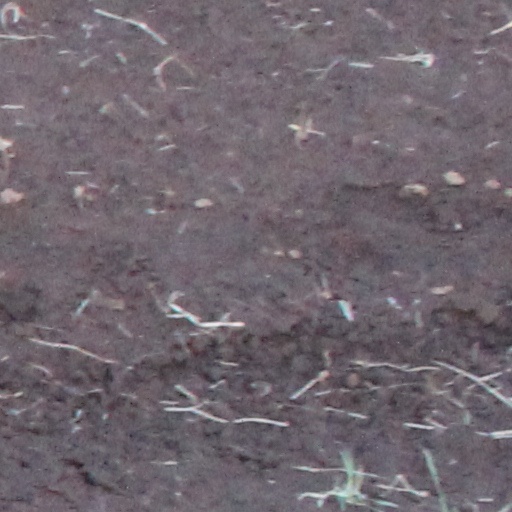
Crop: wheat